Supertramp

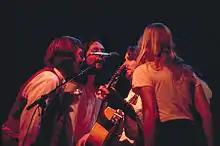
Supertramp, 1979 Dougie Thomson, Rick Davies, Roger Hodgson, John Helliwell. Hidden: Bob Siebenberg

Supertramp were a British rock band formed in London in 1970. Marked by the individual songwriting of founders Roger Hodgson (vocals, keyboards and guitars) and Rick Davies (vocals and keyboards), the group were distinguished for blending progressive rock and pop styles. The classic lineup, which lasted ten years from 1973 to 1983, consisted of Davies, Hodgson, Dougie Thomson (bass), Bob Siebenberg (drums) and John Helliwell (saxophone), after which the group's lineup changed numerous times, with Davies eventually becoming the only constant member throughout its history.